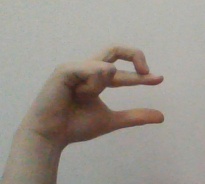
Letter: thal